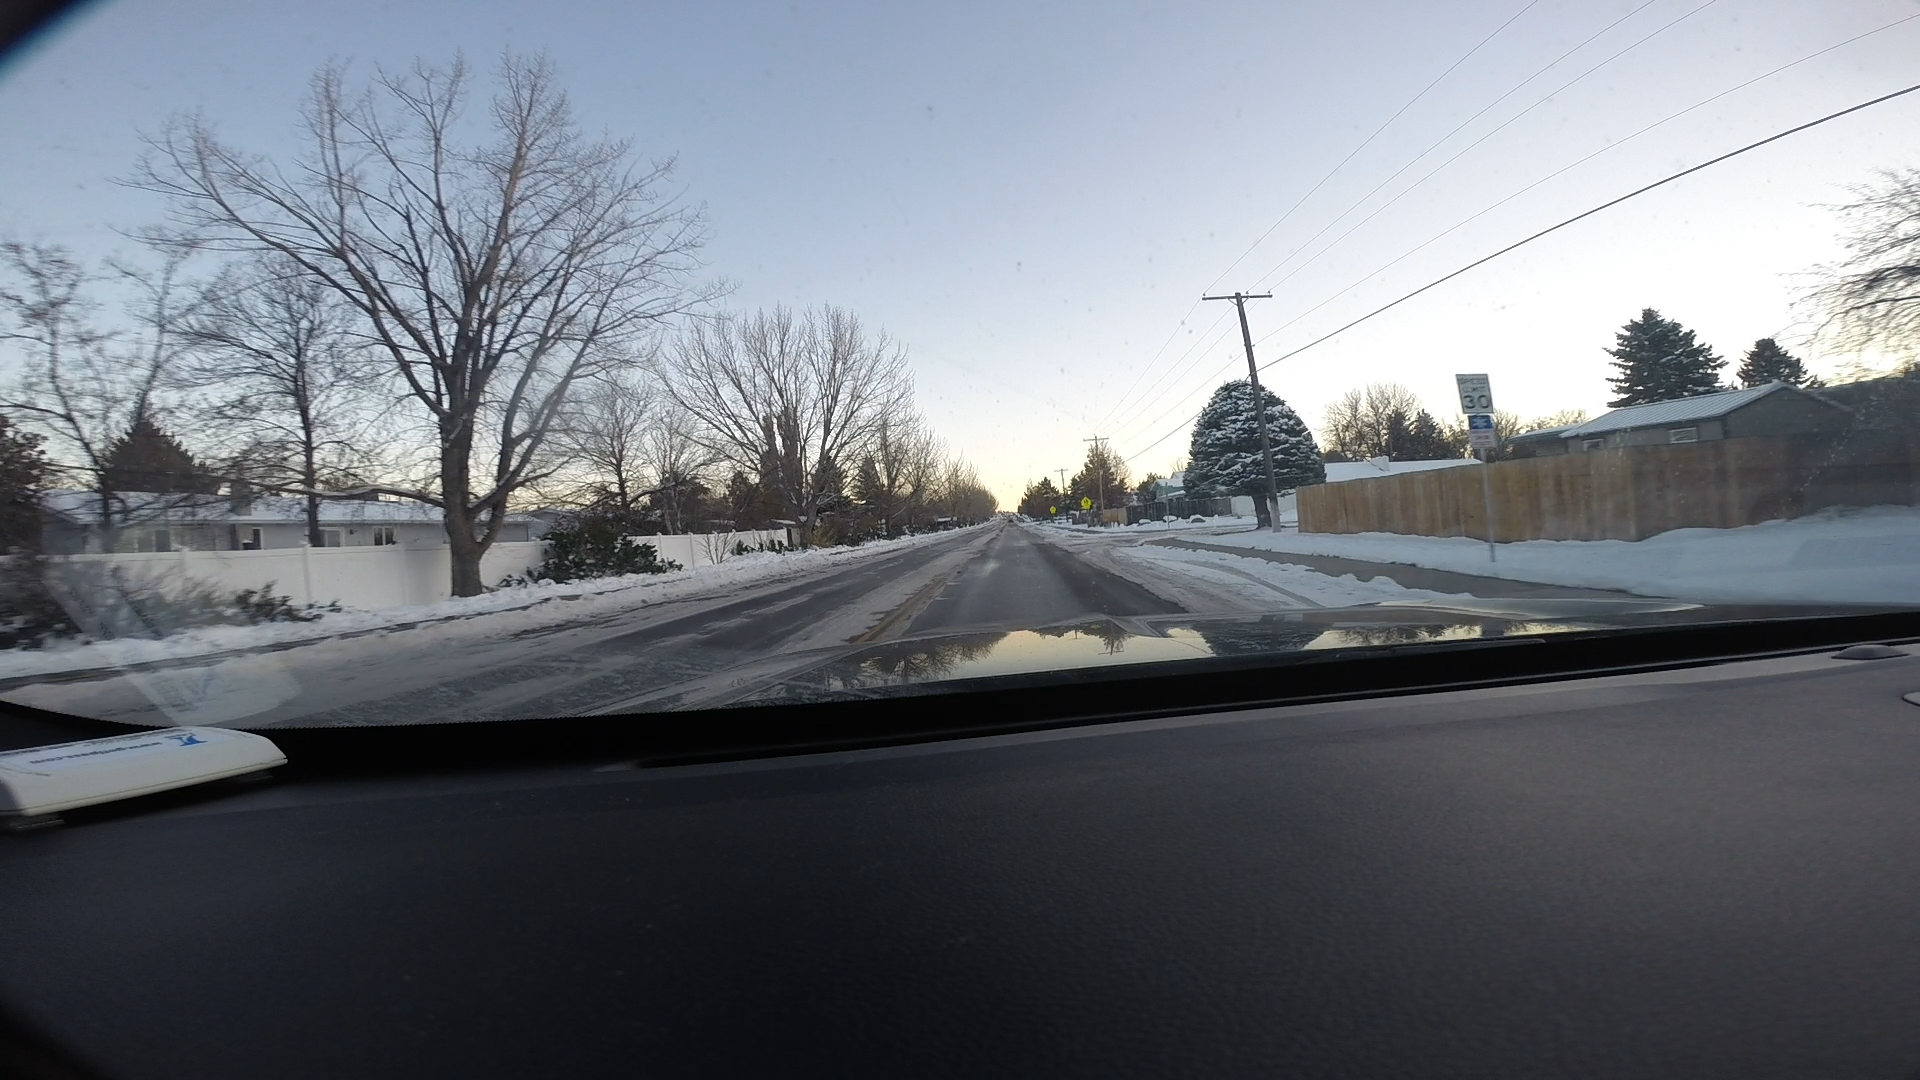
Speed limit sign label: mph30